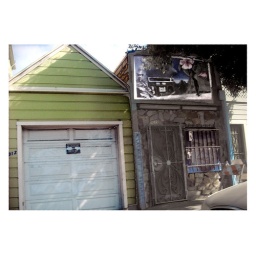
boombox house with a face in the window